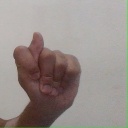
अक्षर: ट